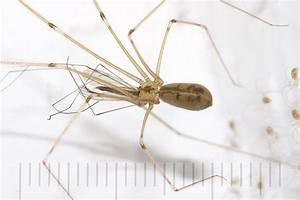
spider